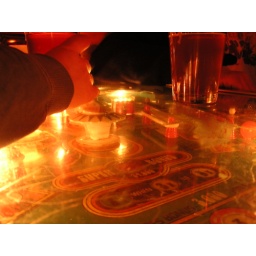
Old pinball machine in a bar